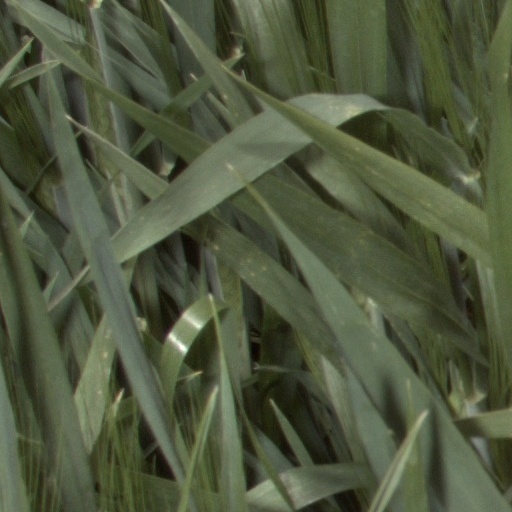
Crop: wheat